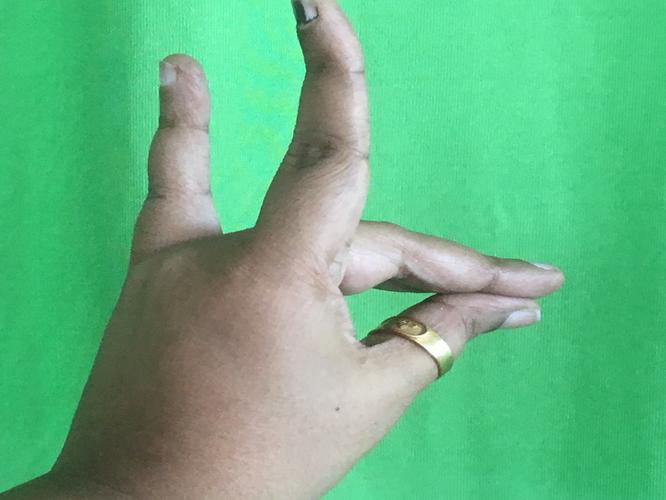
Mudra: Simhamukham
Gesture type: single_hand